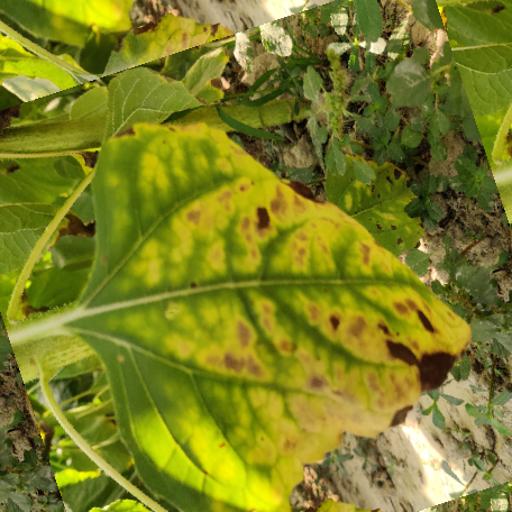
Label: Downy_mildew